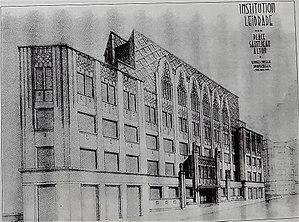
Illustration du second projet pour le petit séminaire Saint Jean datant de 1938
Georges Curtelin est un architecte français, né à Lyon le 5 avril 1899, et mort en 1968.